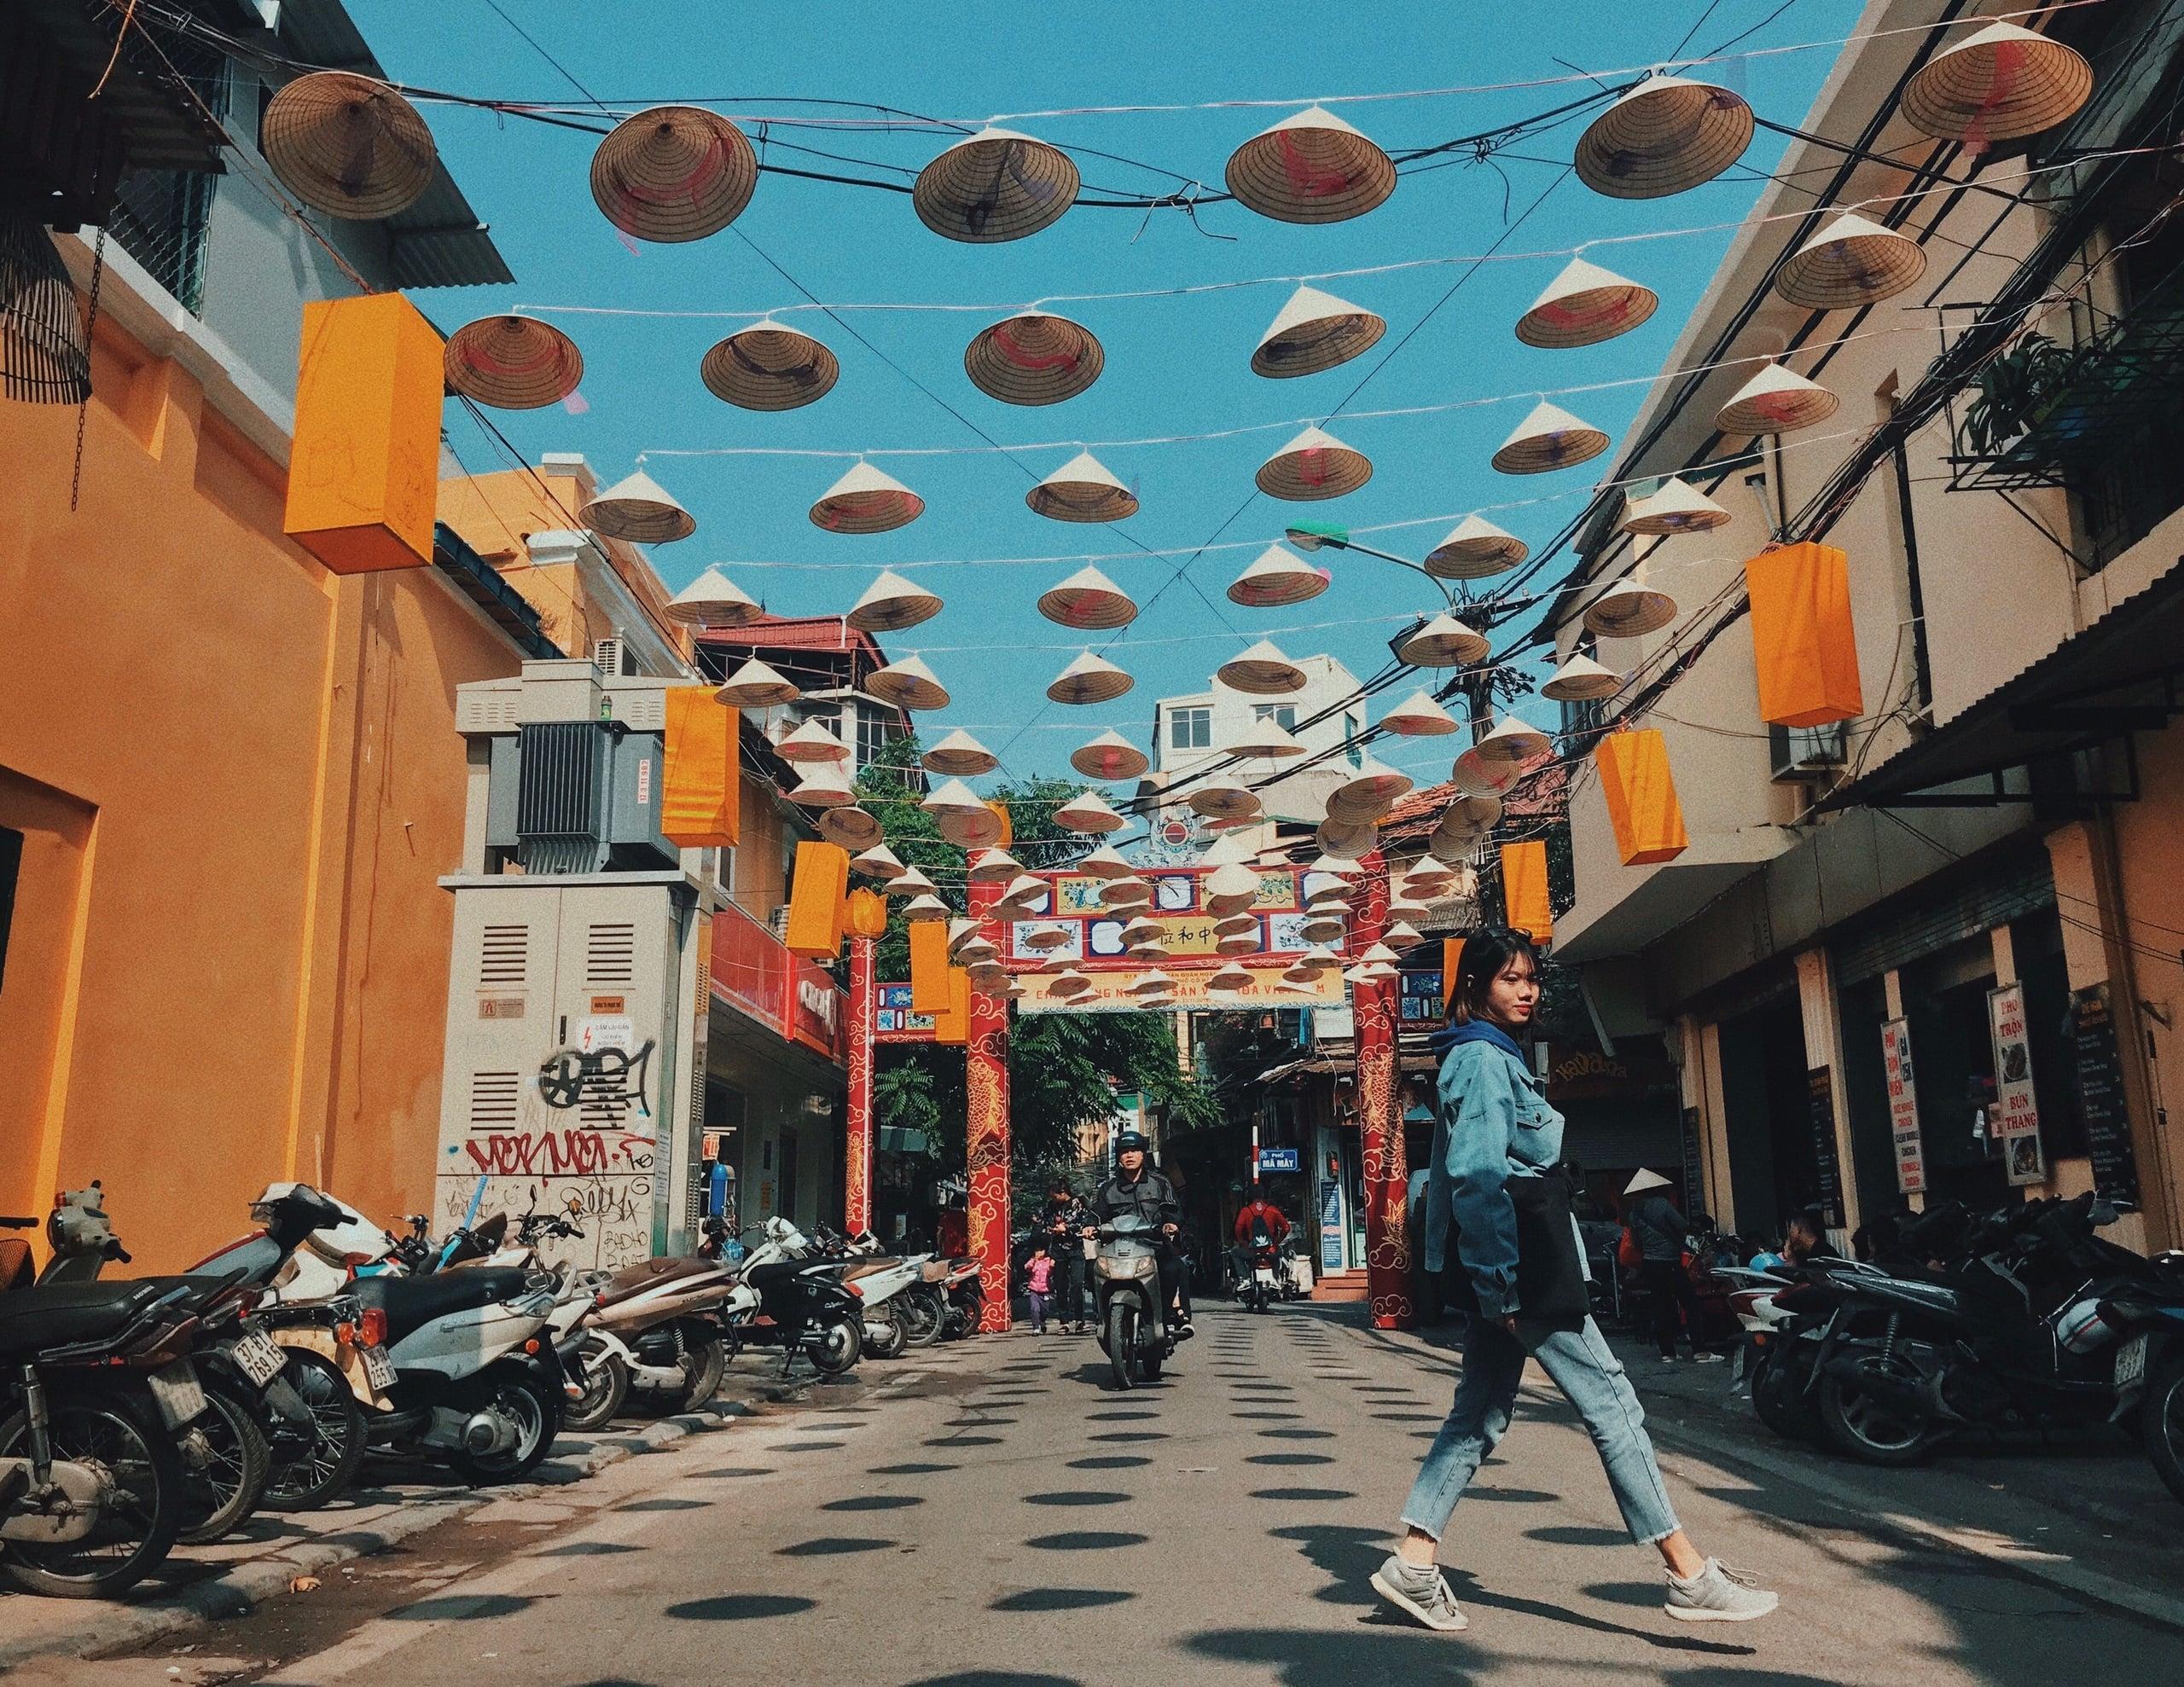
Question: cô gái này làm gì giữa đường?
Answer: cô ấy đang đi qua đường